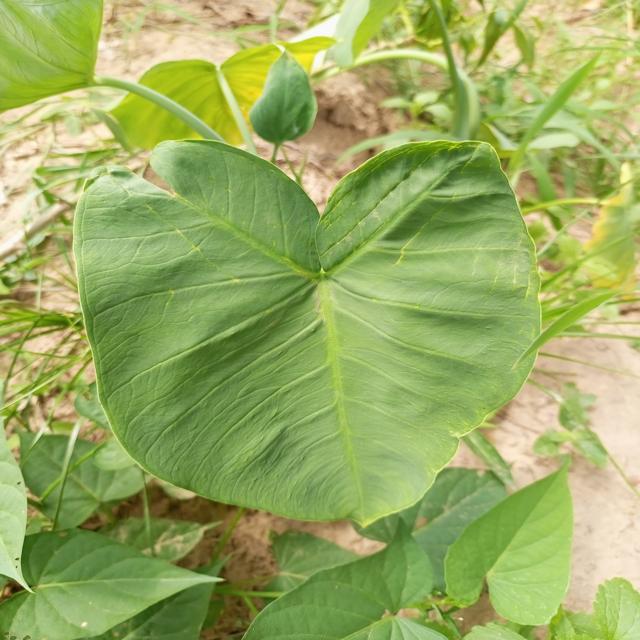
Label: Early_Blight